Tribune East Tower

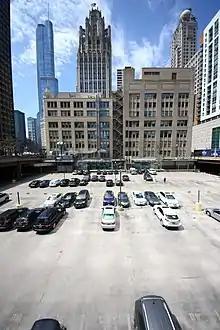
Tribune Tower property from the eastern edge. Background (left to right) Trump International Hotel and Tower, Tribune Tower, and Wrigley Building; midground (l to r) "Chicago Tribune" printing plant and WGN-TV building, foreground proposed new tower site.

Tribune East Tower is a mixed use supertall tower to be constructed on the eastern side of the Tribune Tower property, in the Streeterville area of Chicago. The building plans were approved on May 8, 2020. When completed, the tower will be the second-tallest building in Chicago, after the Willis Tower, and one of the tallest buildings in the Western Hemisphere. As of 2023, construction was expected to begin in the first half of 2024 and to be completed by September 2027. However, construction has not yet begun as of 2025.